2-in-1 laptop

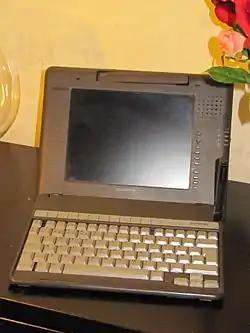
The Compaq Concerto, one of the earliest 2-in-1 PCs

2-in-1s fall in the category of hybrid or convertible tablets but are distinct in that they run a full-featured desktop operating system and have I/O ports typically found on laptops, such as USB and DisplayPort. The most prominent element is the keyboard that allows the 2-in-1 to provide the ergonomic typing experience of a laptop.